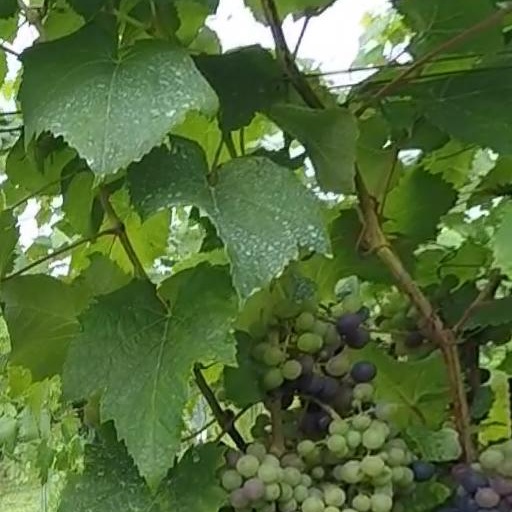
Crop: grape